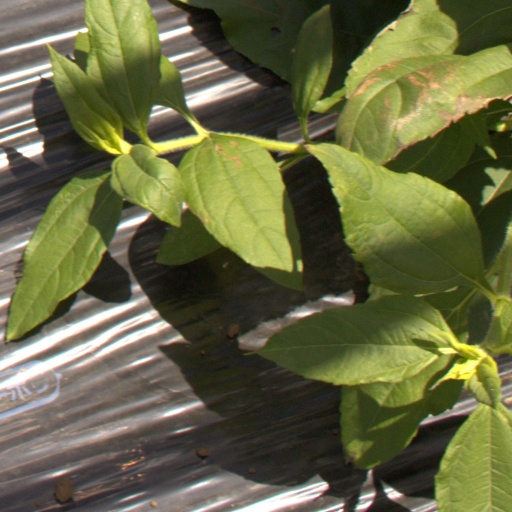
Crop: Jerusalem artichoke